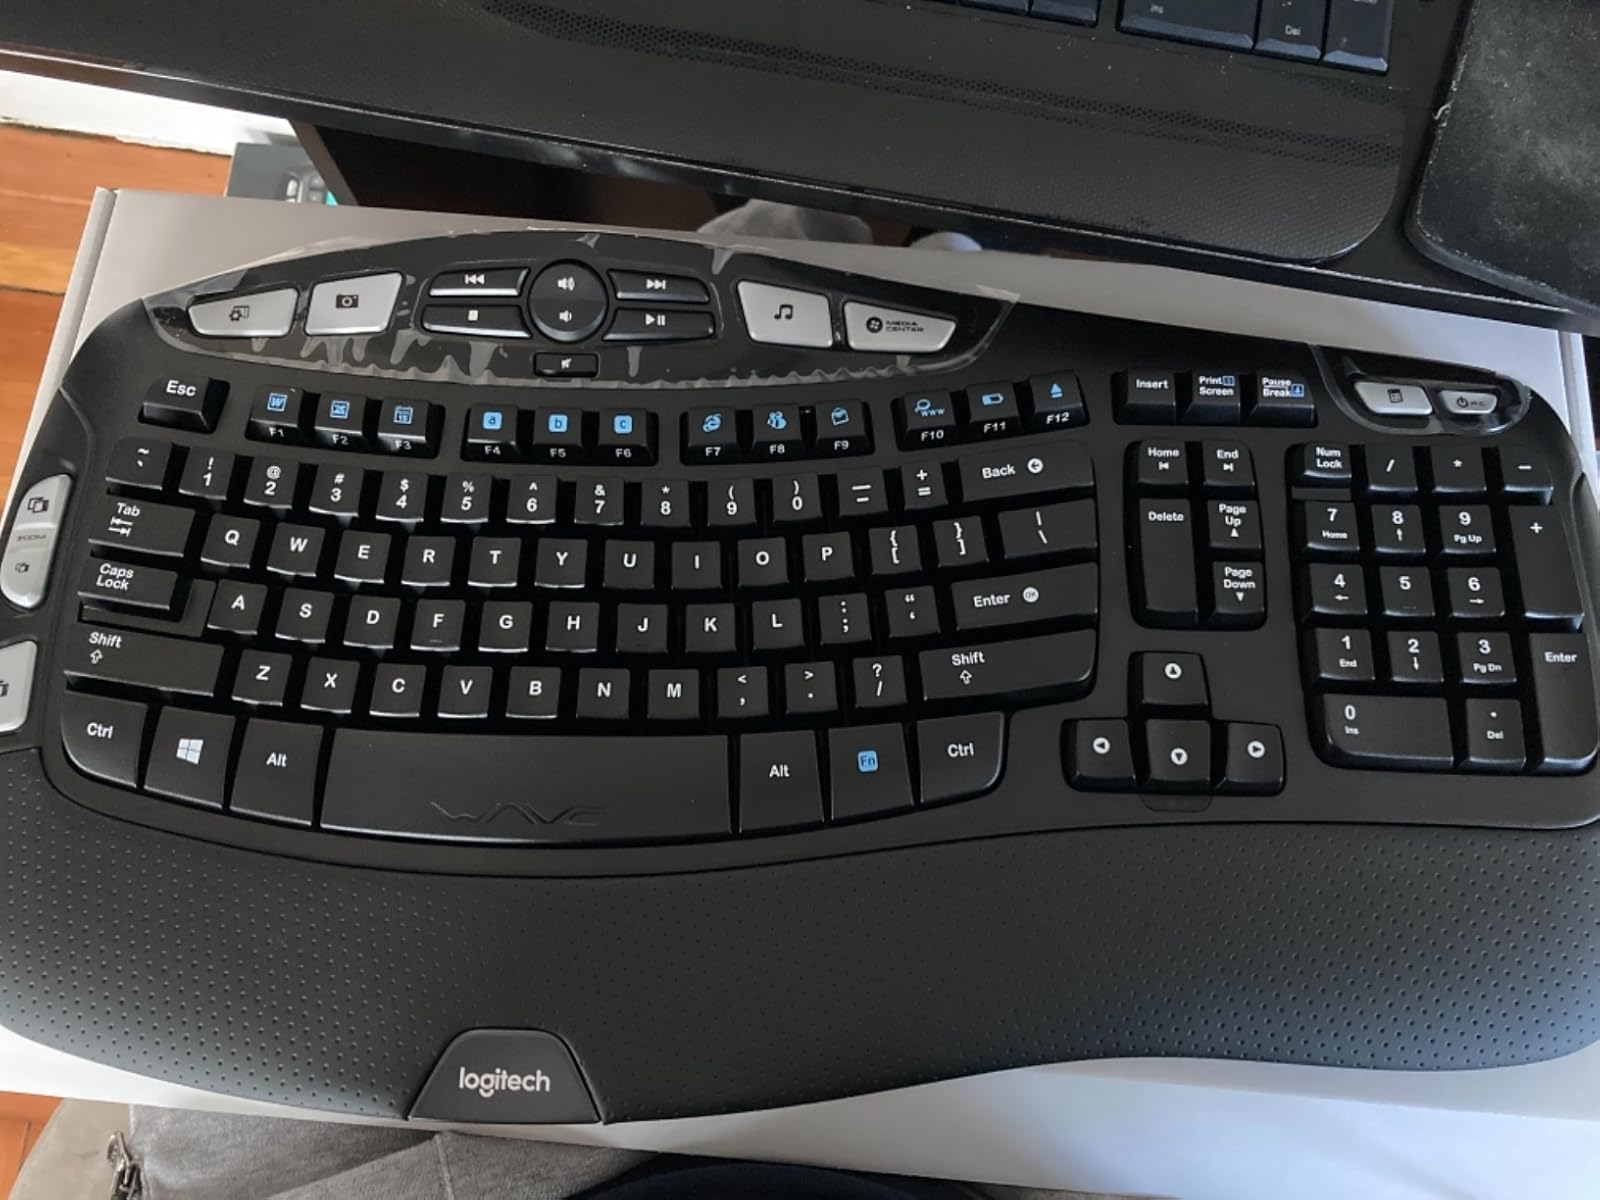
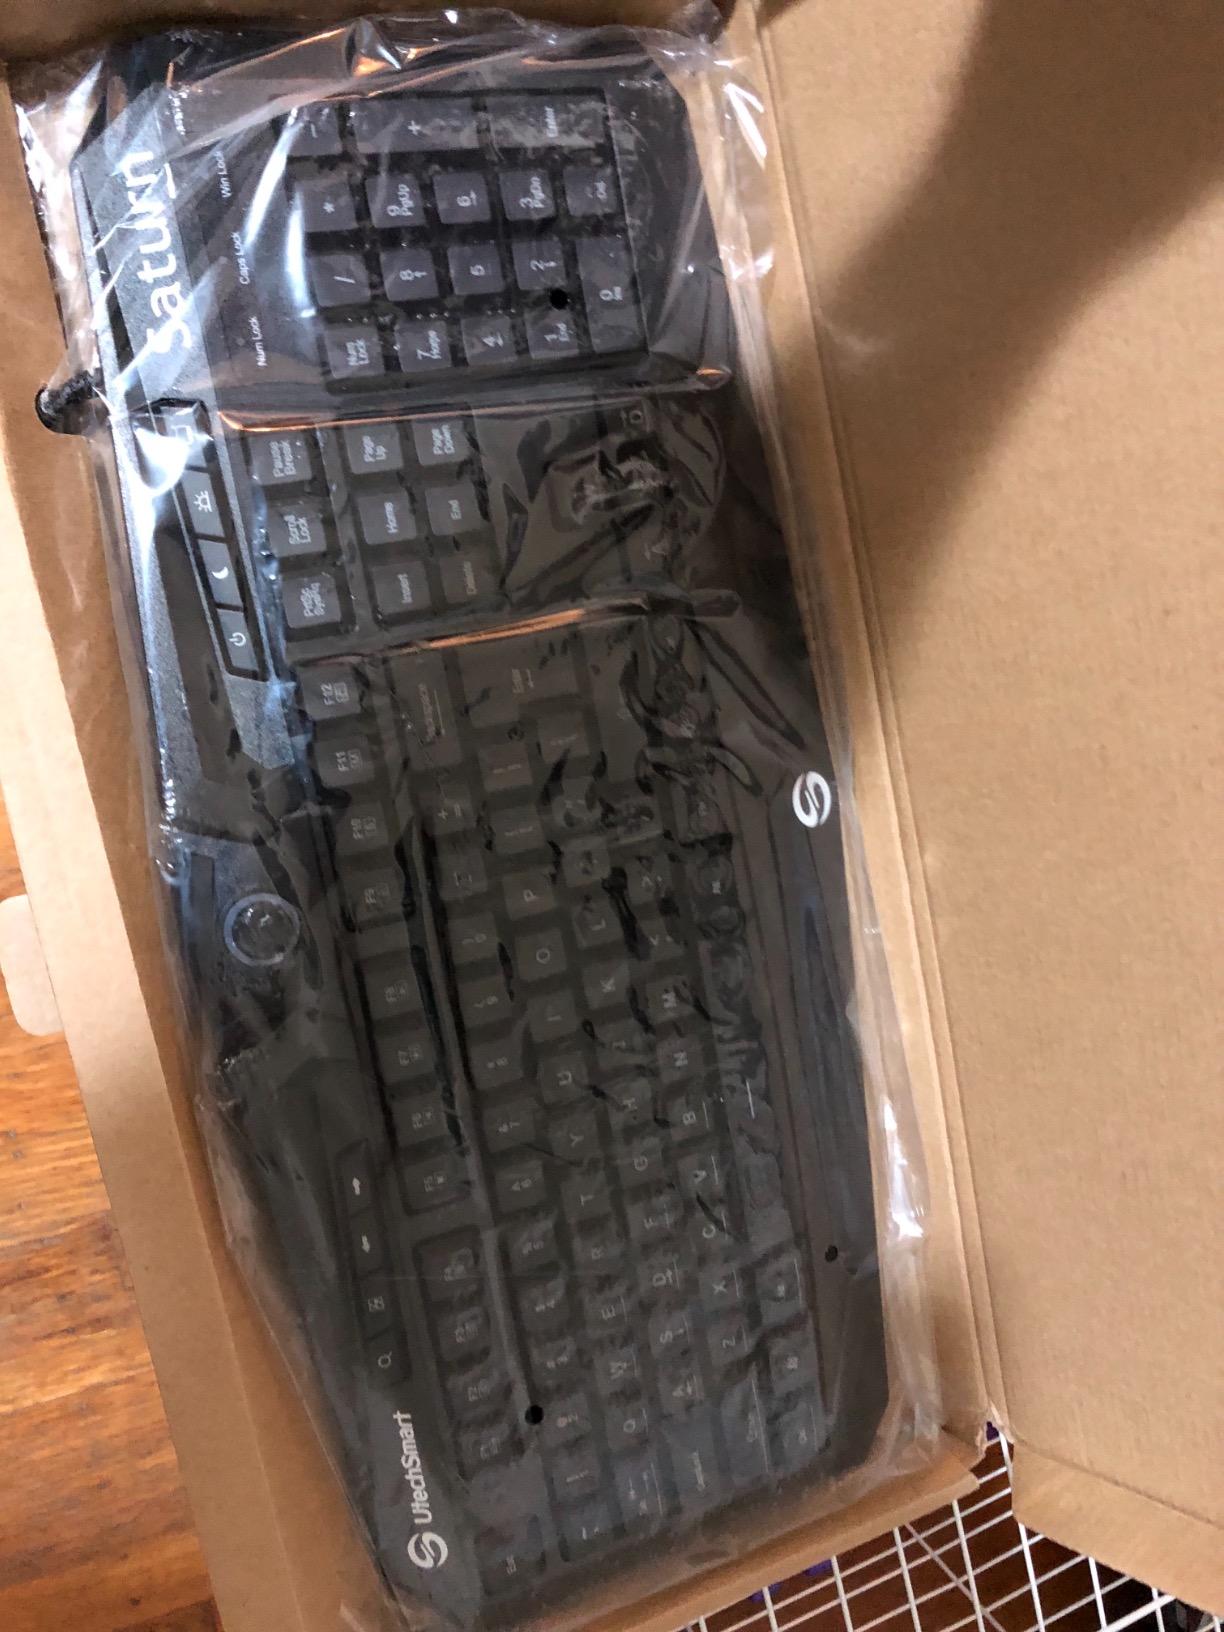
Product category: keyboard
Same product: no